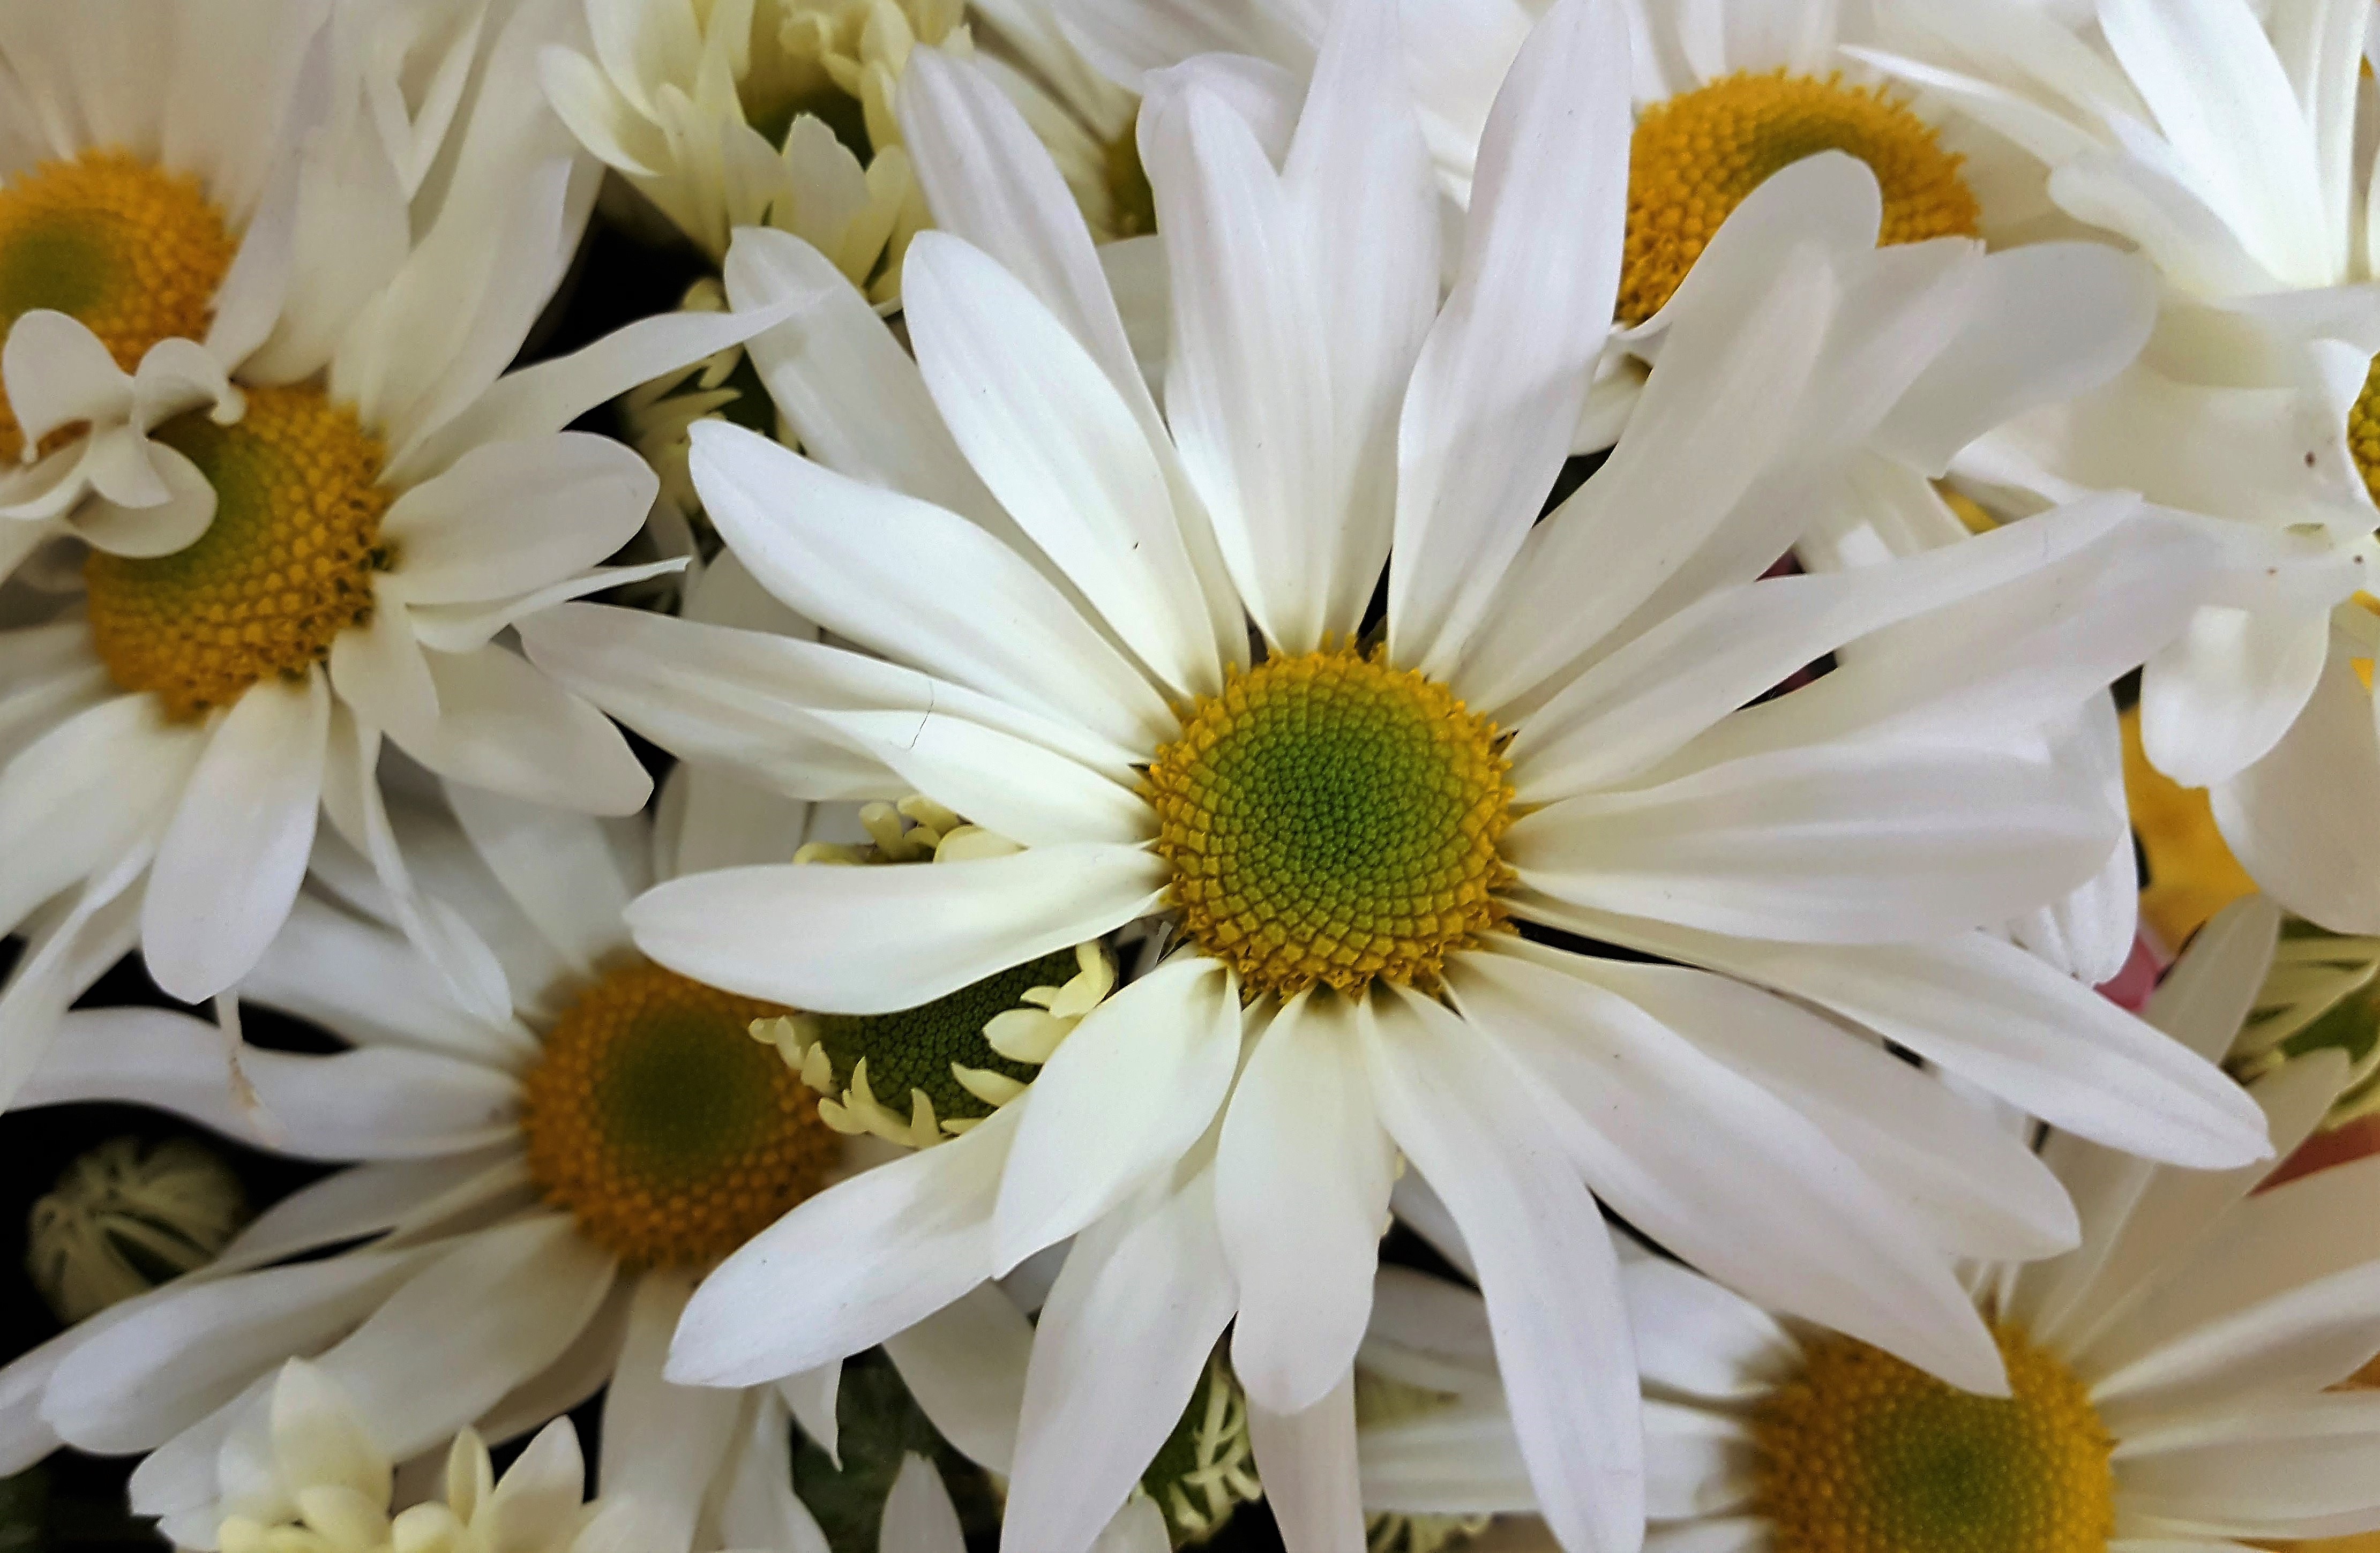
daisies, flowers, white, nature, spring, flower, plant, petal, botany, yellow, flowering plant, beauty, annual plant, close up, herbaceous plant, pollen, daisy family, macro photography, daisy, flower arranging, floral design, floristry, wildflower, cut flowers, plant stem, sunflower, still life photography, asterales, artificial flower, bouquet, oxeye daisy, chamaemelum nobile